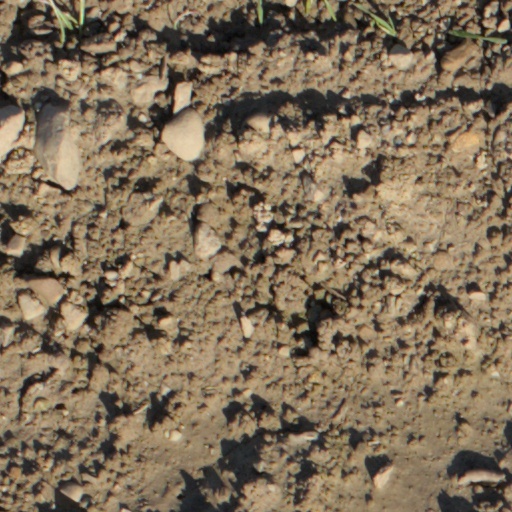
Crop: wheat